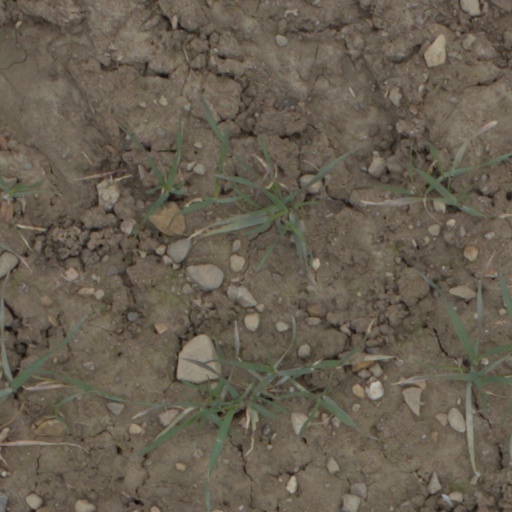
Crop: wheat